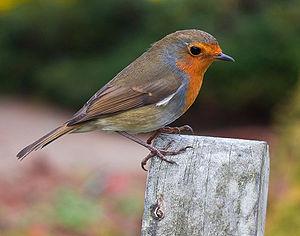
Le Rouge-gorge familier est une espèce de passereaux. Auparavant placé dans la famille des Turdidae, il figure actuellement, avec d'autres représentants de celle-ci, dans celle des Muscicapidae. La liste de la Commission de l'Avifaune française utilise l'orthographe rougegorge.